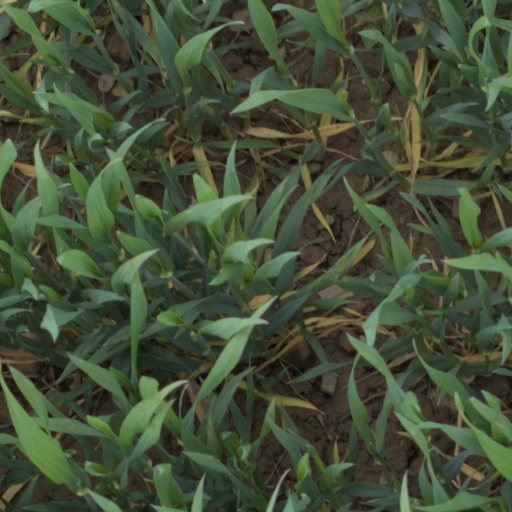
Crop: wheat